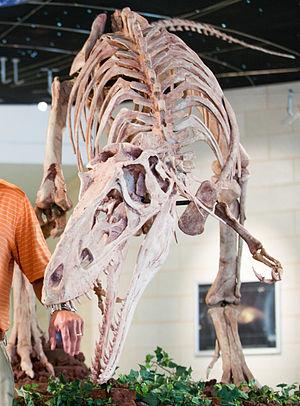
Alioramus est un genre éteint de dinosaures théropodes de la famille des tyrannosauridés. Il a vécu à la fin du Crétacé supérieur, soit il y a environ entre 72,1 à 66,0 millions d'années. Ses fossiles ont été découverts dans ce qui est maintenant la Mongolie.